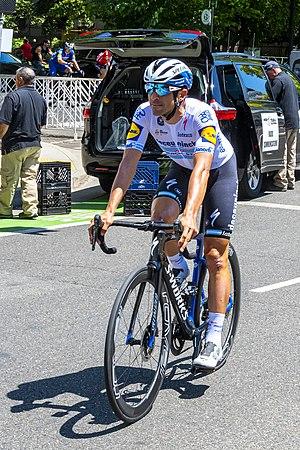
Maximiliano Richeze est un coureur cycliste argentin né le 7 mars 1983 à Tandil. Il est membre de l'équipe UAE Emirates. Il a notamment remporté deux étapes du Tour d'Italie 2007 et plusieurs titres de champion panaméricain sur route et sur piste.